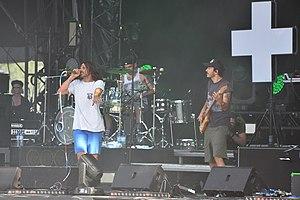
Concert de Pleymo, Hellfest 2018.